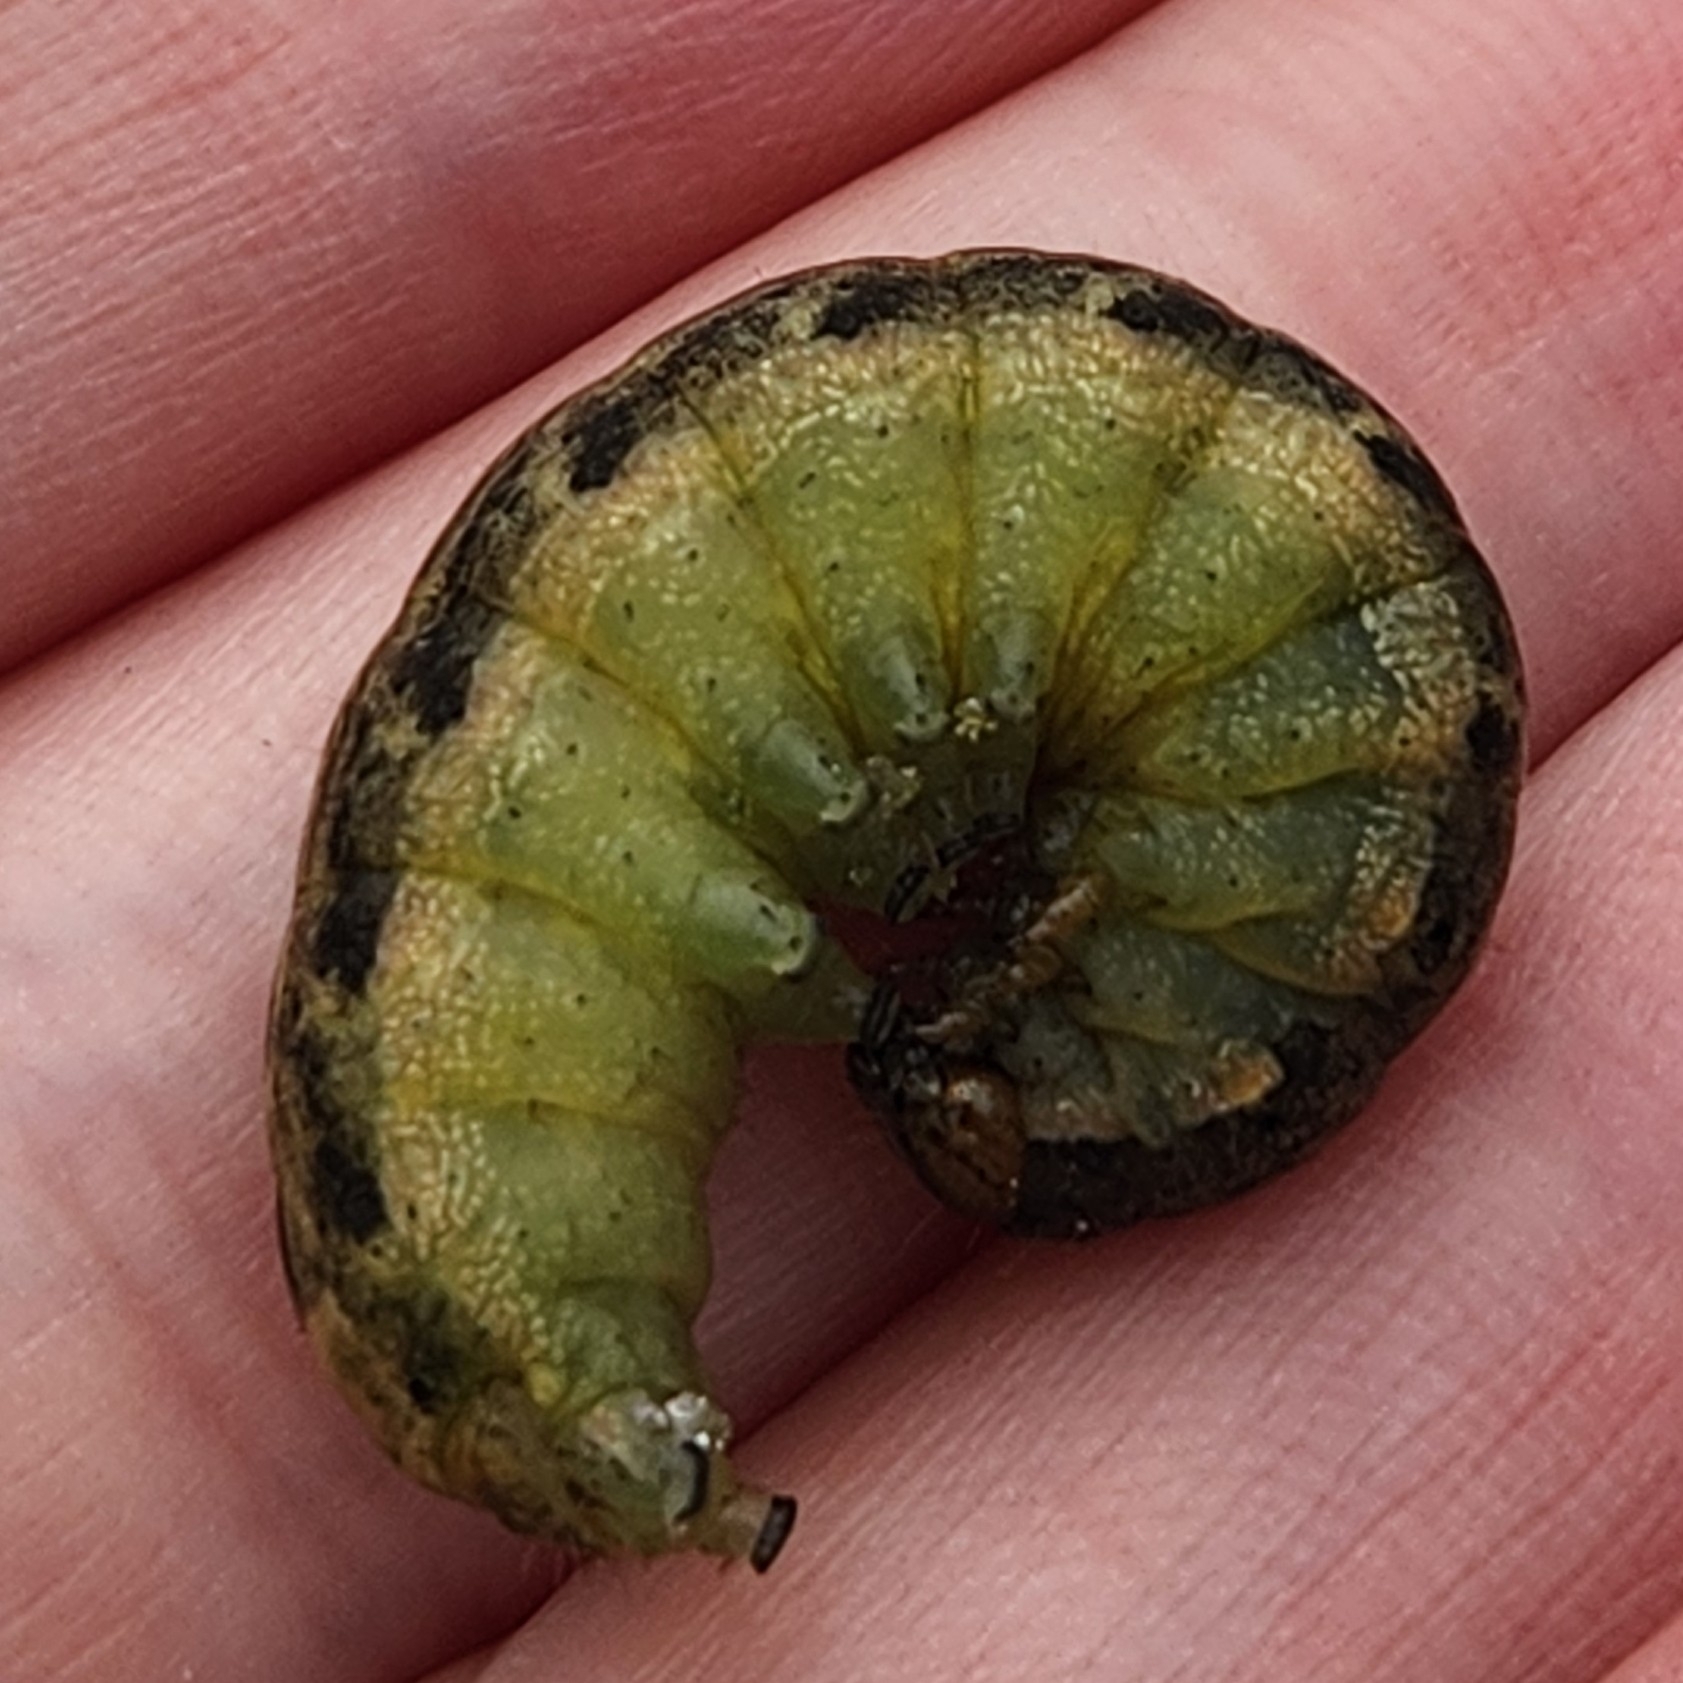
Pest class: cutworms